Baal (video game)

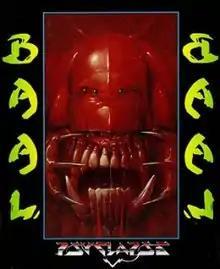

Baal is a platform-based shoot 'em up video game published in 1988 by Psygnosis. The player takes on the role of a "Time Warrior" sent into the recesses of hell to recover pieces of "The War Machine", which has been stolen by the evil minion Baal. The game was ported to MS-DOS by Tim Ansell of The Creative Assembly.